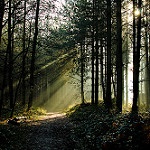
Scene: Outdoor